Newtown High School (Queens)

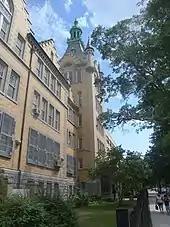
Front of school

Newtown High School is a large secondary school in the residential neighborhood of Elmhurst, in western Queens. Bound by 48th and 50th Avenues, and 90th and 91st Streets, the school occupies an entire city block. The current building is a result of several building campaigns spanning nearly four decades, three architects, and several architectural styles.